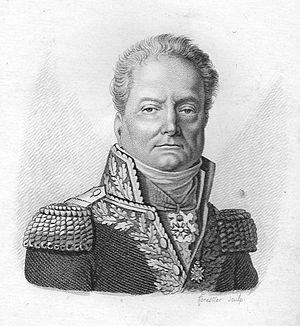
Le général Pierre Margaron (1765-1824), général du Premier Empire. Il commandait une division de cavalerie à Austerlitz.
Pierre Margaron, né le 1ᵉʳ mai 1765 à Lyon et mort le 16 décembre 1824 à Paris, est un général français de la Révolution et de l'Empire. Commandant en chef de la légion des Ardennes en 1793, il est colonel en 1798 et combat à Novi. Nommé général de brigade sous le Consulat, il participe sous les ordres du maréchal Soult à la bataille d'Austerlitz, où il commande une brigade de cavalerie. En 1807, il passe à l'armée du Portugal confiée à Jean-Andoche Junot et s'illustre notamment à Évora et Vimeiro. Baron de l'Empire en 1809, il devient général de division en 1813 et prend part à la bataille de Leipzig. Fait chevalier de Saint-Louis par Louis XVIII, il finit sa carrière comme inspecteur général de la gendarmerie.